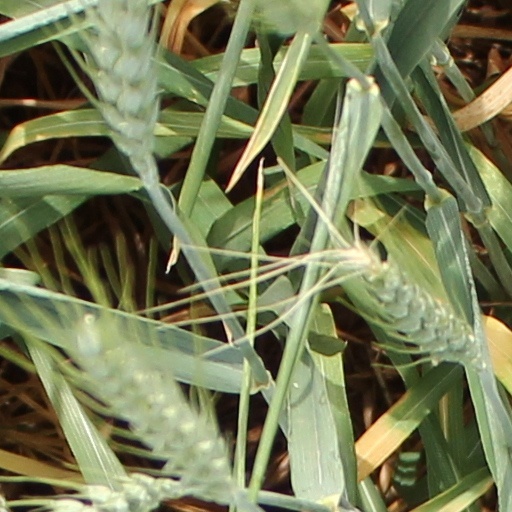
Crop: wheat